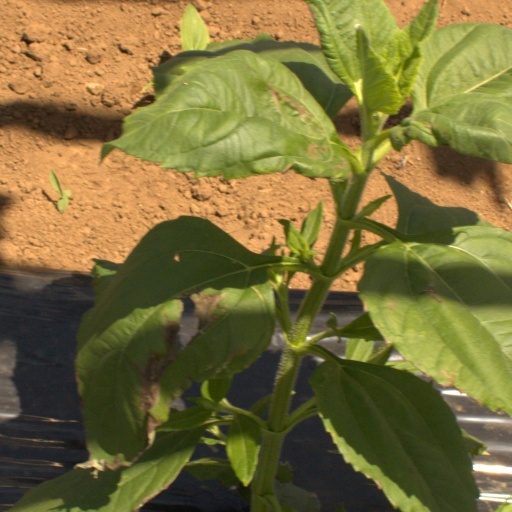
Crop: Jerusalem artichoke